Answer in natural language. How many Dressers are visible in the scene? Choose between the following options: 0, 4, 2, 1 or 3
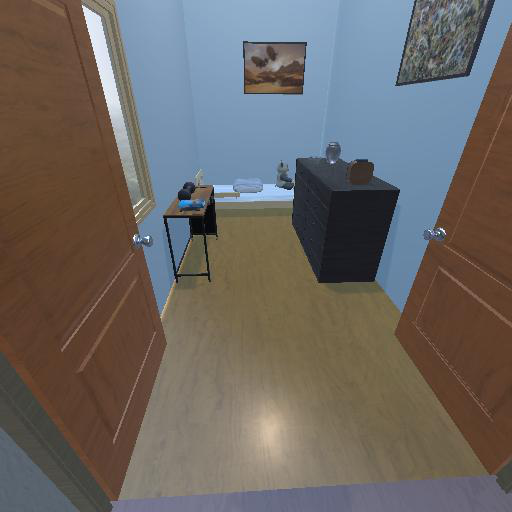
<answer>1</answer>